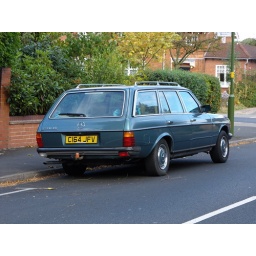
Nice to see a classic car in classic condition, spotted in Birmingham